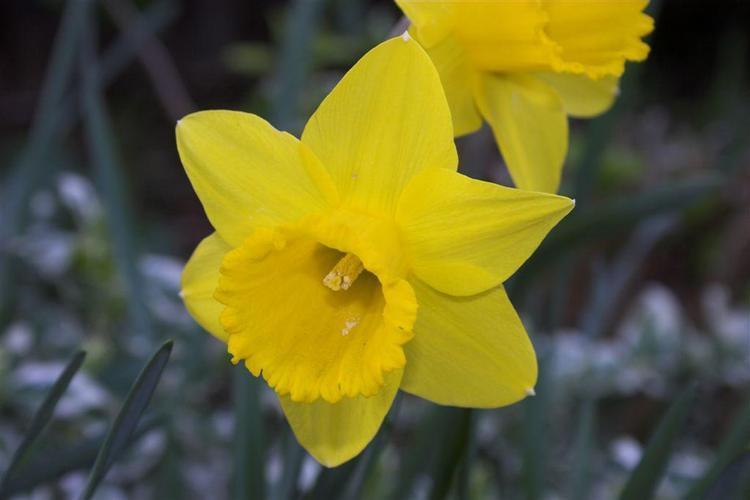
Label: daffodil